Carlisle and Silloth Bay Railway

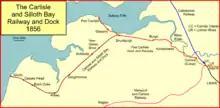
System map of the Carlisle and Silloth Bay Railway and Dock in 1856

The railway fared no better than the canal: an unfriendly analysis of the company's finances showed that in 1855-1856 the company made a profit (before paying interest) of £873 but was due to pay interest of more than £4,000; furthermore the company had unsecured liabilities of over £20,000. Rather than accept defeat, it was hoped that the construction of a floating dock at Silloth served by a line from Drumburgh on the Port Carlisle railway would transform the fortunes of the company.